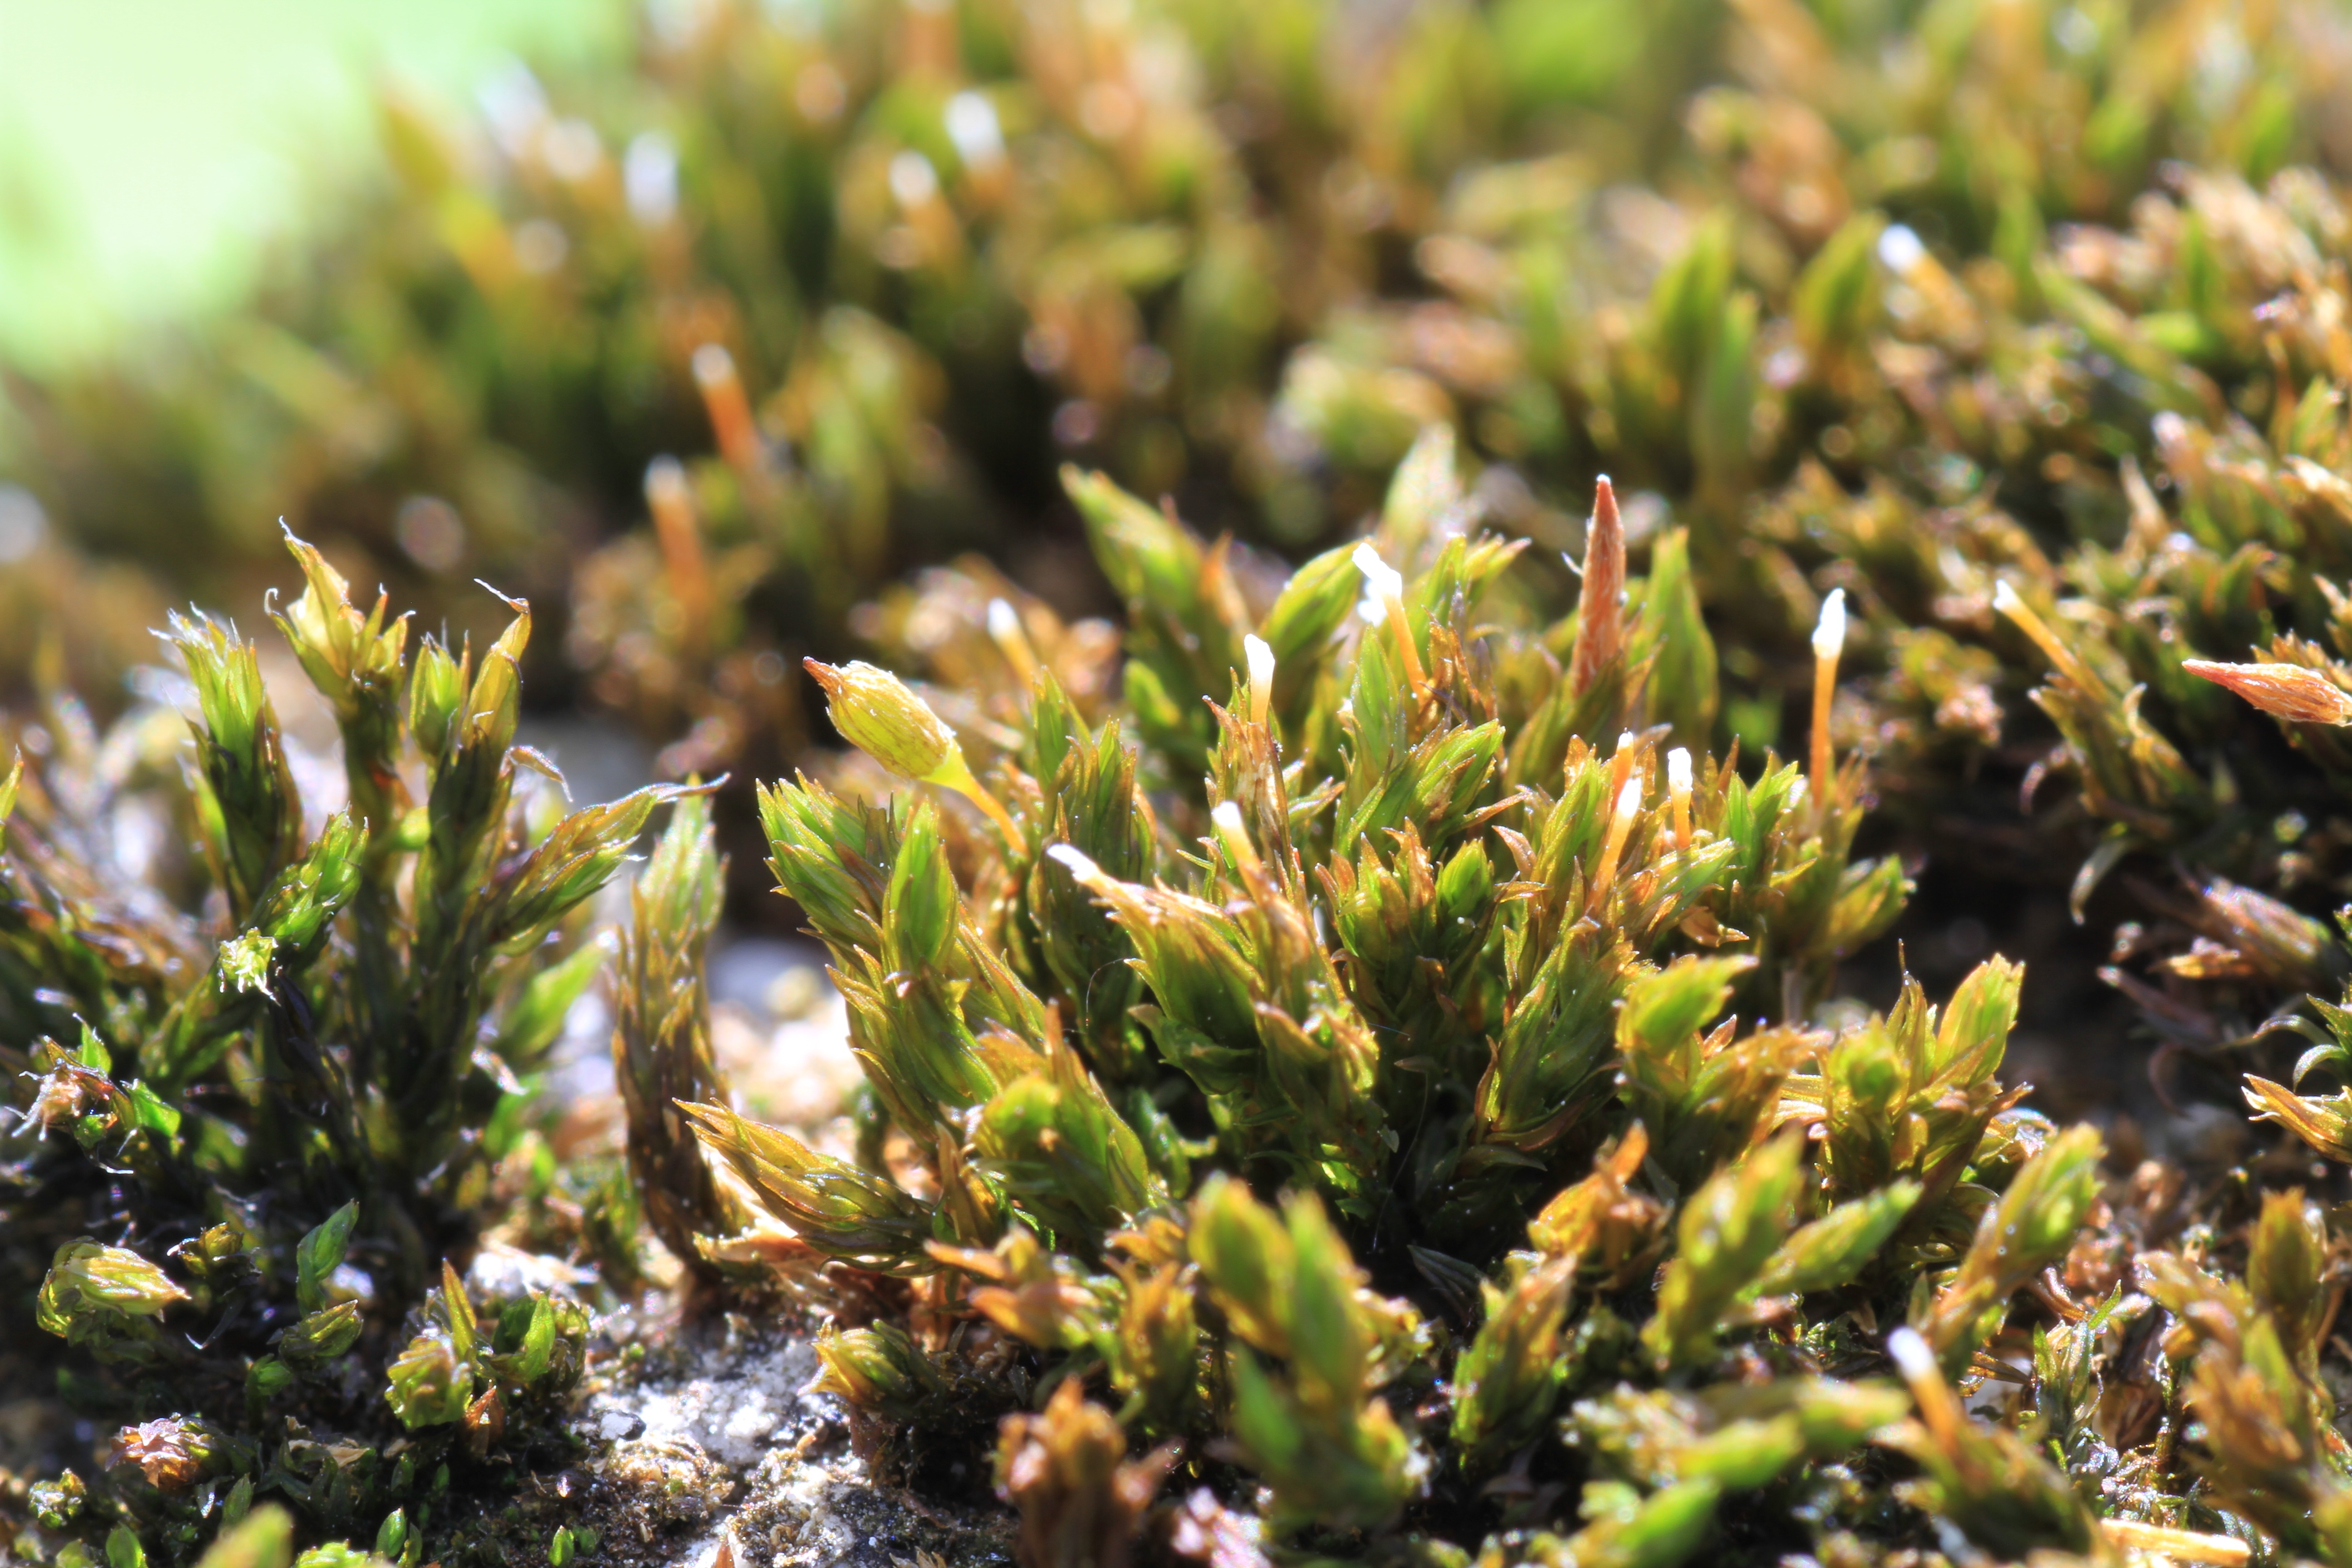
tree, nature, grass, branch, plant, lawn, leaf, flower, overgrown, moss, green, macro, evergreen, botany, fir, close, flora, conifer, spruce, shrub, ecosystem, macro photography, bemoost, fouling, woody plant, land plant, non vascular land plant